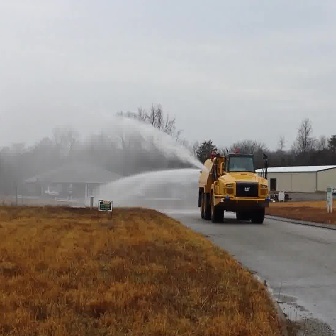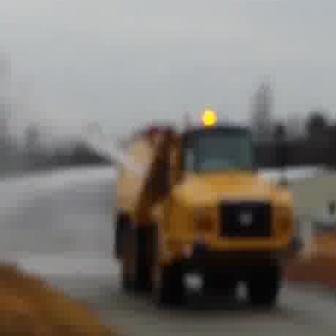
  Please identify the target specified by the bounding box [197,146,275,224] in the first image and locate it in the second image. Return the coordinates in [x_min,y_min,x_max,y_max] format.
Answer: [115,103,316,304]